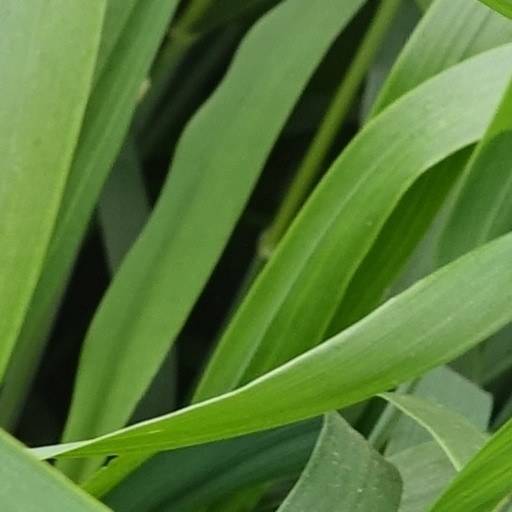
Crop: wheat